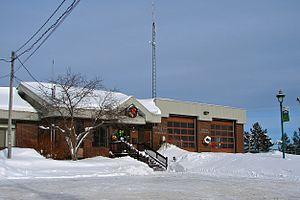
Nominingue est une municipalité canadienne du Québec située dans la MRC Antoine-Labelle et la région administrative des Laurentides. Ses habitants sont des Nomininguois.